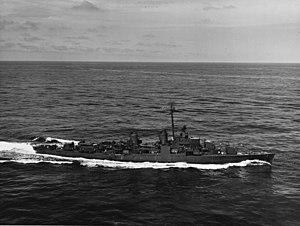
L'USS Allen M. Sumner (DD-692) est un destroyer, navire de tête de sa classe en service dans la marine des États-Unis pendant la Seconde Guerre mondiale. Il est nommé en l'honneur de l'officier Allen Melancthon Sumner.